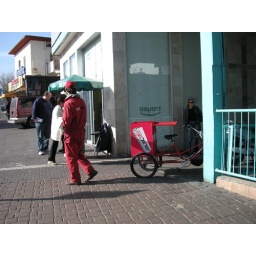
This person in red is giving newspaper to everyone without money.